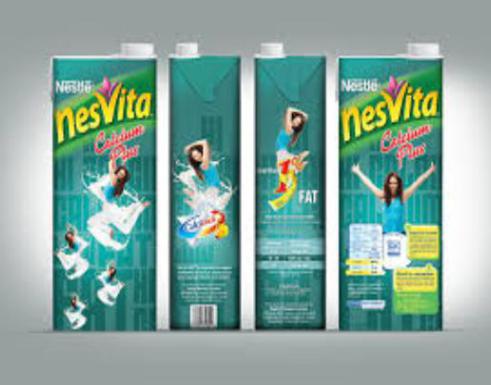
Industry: Food